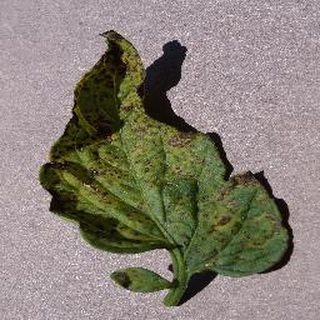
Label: tomato_septoria_leaf_spot